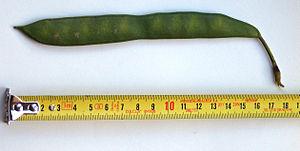
La Bauhinia forficata ou pata-de-vaca, surnommée ainsi en raison de ses feuilles en forme de sabot, est une plante de la famille des fabacées. Elle se retrouve en Amérique du Sud dans des habitats du type forêt atlantique. Des études ayant prouvé qu’elle contient de l’insuline, cette plante est suivie dans la recherche sur le diabète
En géométrie, la longueur est la mesure d'une courbe dans un espace sur lequel est définie une notion de distance. La longueur est une mesure linéaire sur une seule dimension, par opposition à la surface qui est une mesure sur deux dimensions, et au volume dont la mesure porte sur trois dimensions. La longueur d'une courbe ne doit pas être confondue avec la distance entre deux points, laquelle est généralement plus petite que la longueur d'une courbe les reliant, la distance la plus courte étant celle mesurée suivant une ligne droite.